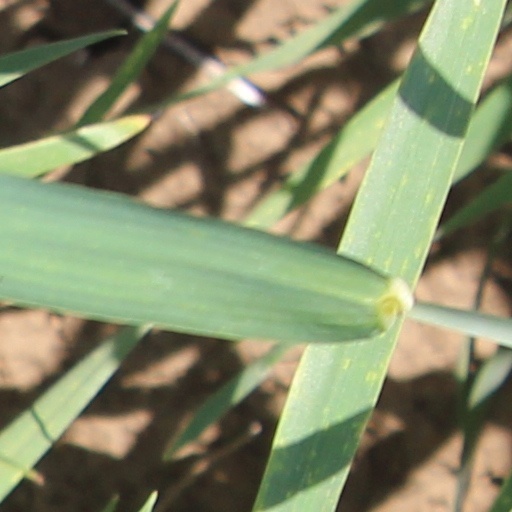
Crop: wheat